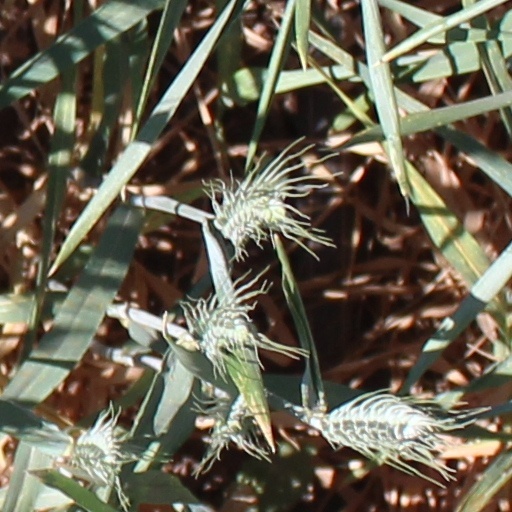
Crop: wheat